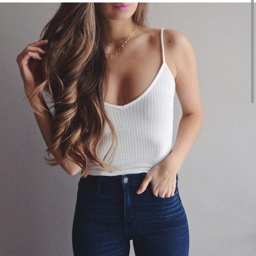
searching for beauty under a rock : photo